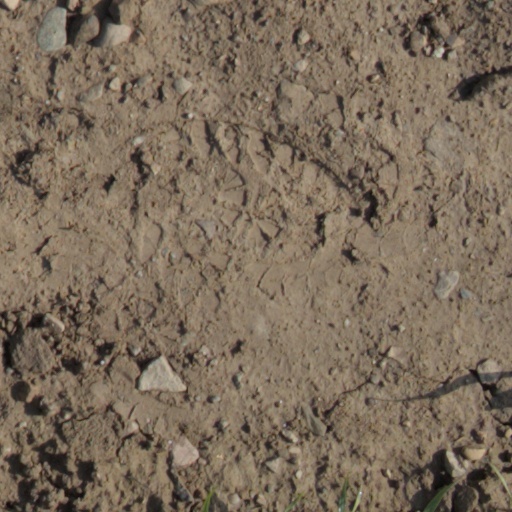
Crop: wheat